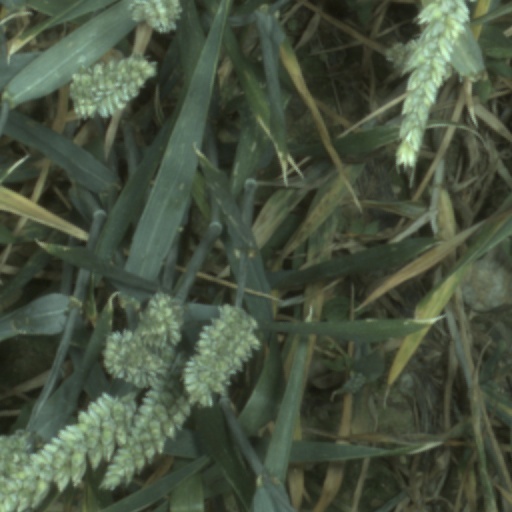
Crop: wheat